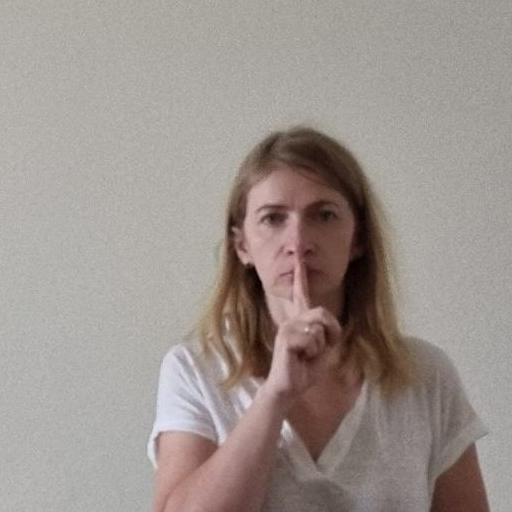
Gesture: mute